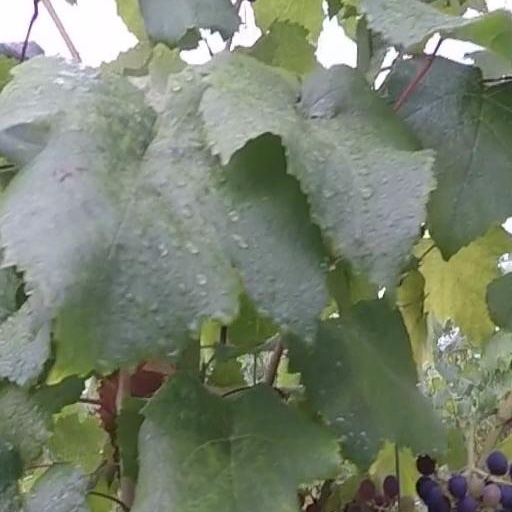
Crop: grape